Helitack

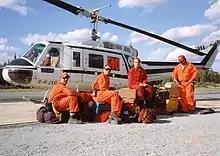
a Bell 205A-1 and its helitack crew

Helitack crews are teams of wildland firefighters who are transported by helicopter to wildfires. Helicopters provide rapid transport, enabling helitack crews to quickly respond and assess a wildfire situation. Helitack crews may land near a wildfire or, if equipped and trained, rappel from a hovering helicopter. Once on the ground, crews build firelines using hand tools, chainsaws, and other firefighting tools. They often remain overnight in remote locations. After they have completed their assignment, crew members may pack up to 120 pounds of equipment over difficult terrain to reach a pick-up point. Rappellers often prepare helispots (helicopter landing zones) that provide better access to a fire. Helicopter crew members may also perform other duties such as tree falling, firing operations, and managing helibases.